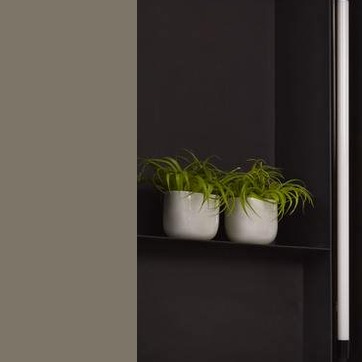
Material: foliage